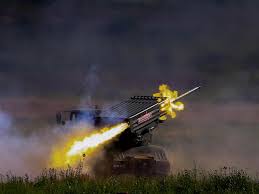
Label: Self Propelled Artillery